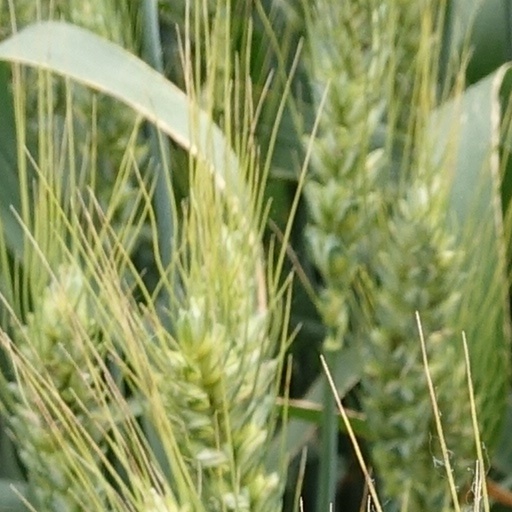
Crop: wheat